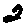
Label: 2